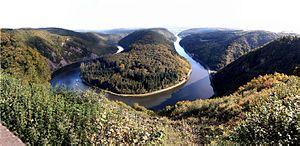
La Sarre est une rivière qui coule en Lorraine, en Alsace bossue et dans les Länder allemands de la Sarre et de Rhénanie-Palatinat. C'est un affluent de la Moselle et donc un sous-affluent du Rhin.